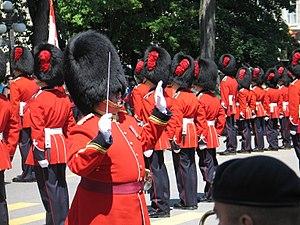
Le Royal 22e Régiment des Forces armées canadiennes exerçant son droit de cité devant l'Hôtel de ville de Québec, à l'occasion du 398e anniversaire de la fondation de la ville, le 3 juillet 2006.